Question: What color is the motorcycle's seat?
Tambaya: Mene launin wajen zaman babur din?
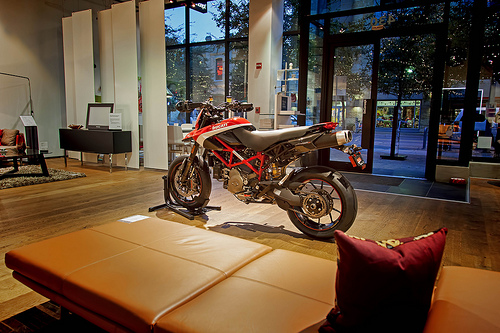
Answer: Black.
Amsa: Baƙi.